Camille Claudel

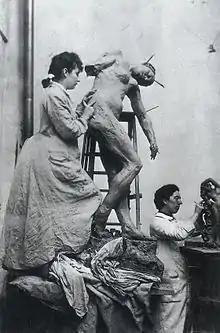
Camille Claudel (left) and sculptor Jessie Lipscomb in their Paris studio in the mid-1880s

In 1882, Claudel rented a studio workshop on rue Notre-Dame des Champs in Paris that she shared with three British sculptors: Jessie Lipscomb, Emily Fawcett and Amy Singer (daughter of John Webb Singer, whose foundry in Frome, Somerset, made large-scale bronze statues.) Boucher often came by the studio giving free lessons to the three sculptors multiple times a week. Several prominent Frome works are in London, including the "Boadicea" group on the Embankment, Cromwell, which graces the lawn in front of the Houses of Parliament, and the figure of Justice atop the Old Bailey. General Gordon on his camel at Chatham Barracks was also cast in Frome, as were the eight lions that form part of the Rhodes Memorial in Cape Town. Claudel visited Frome and the families of her fellow sculptors. All of these English friends had studied at the South Kensington Schools – that would become the Royal College of Art – before moving to Paris to be at the Academie Colarossi, where they had all met. Claudel prolonged her stay with Singer's family in Frome.